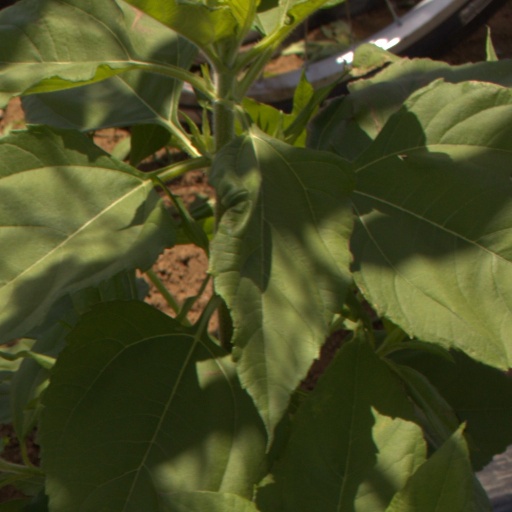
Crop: Jerusalem artichoke